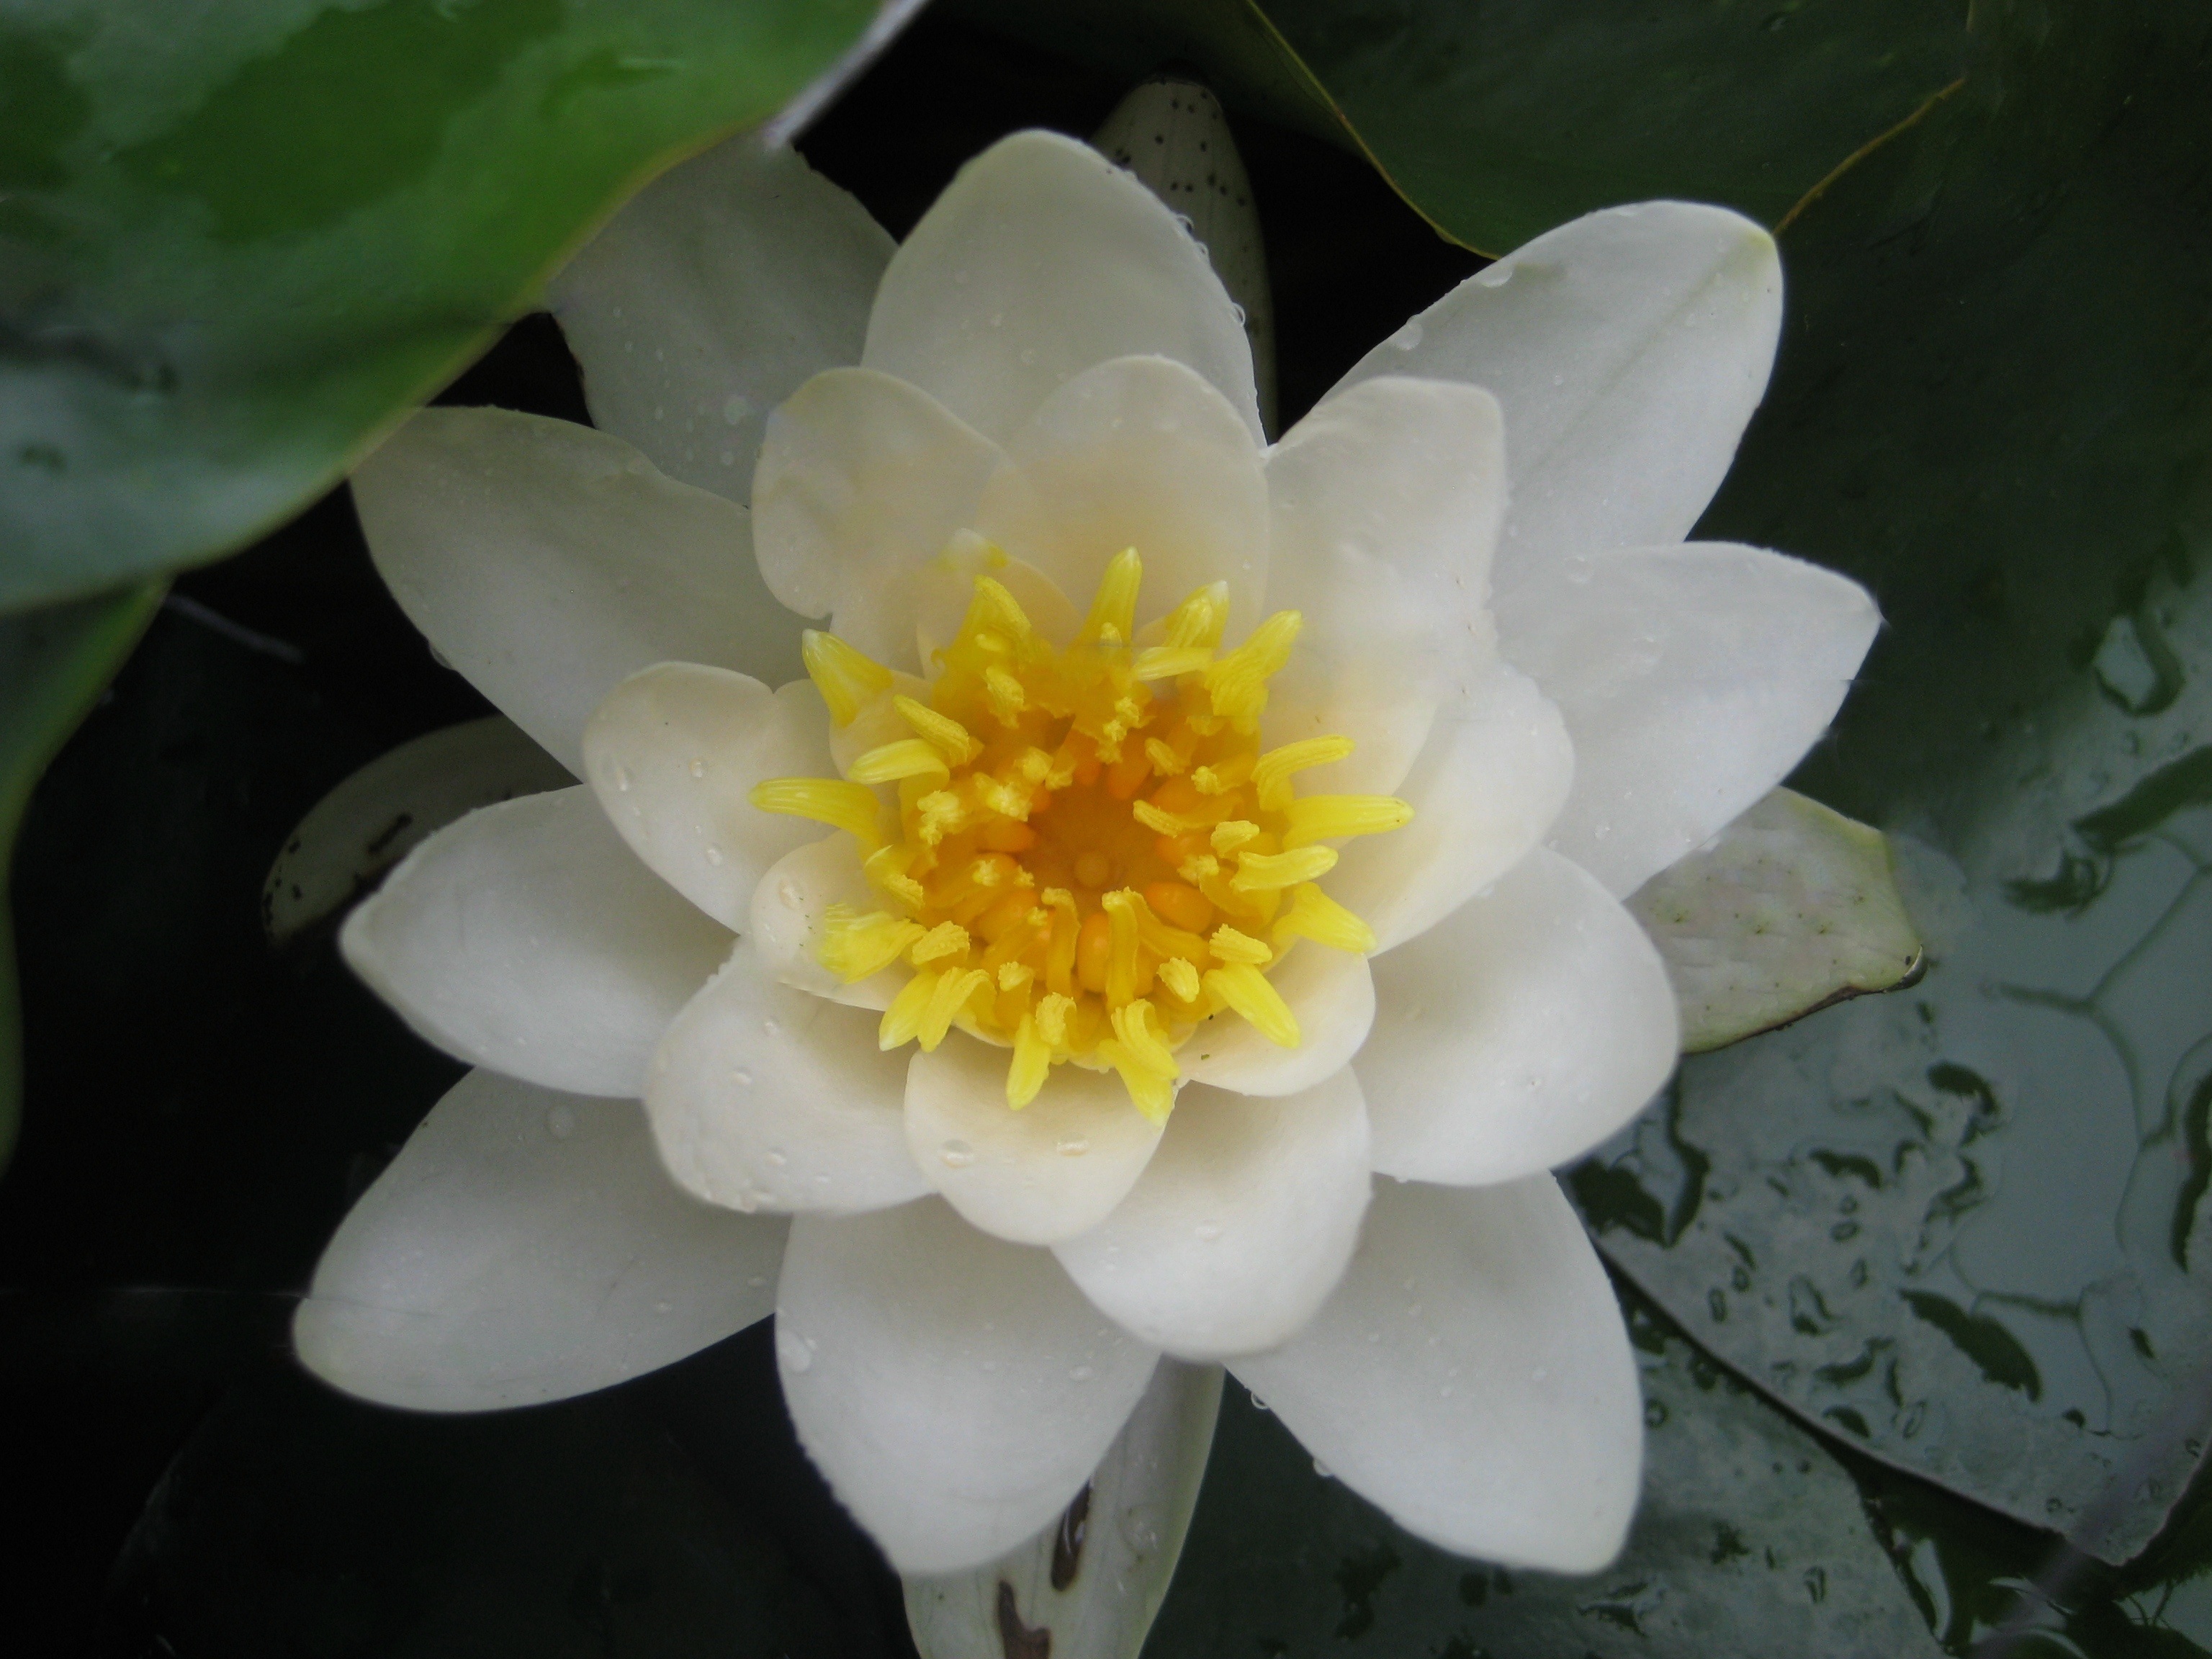
water, nature, blossom, plant, white, flower, petal, summer, botany, aquatic, sacred lotus, aquatic plant, flora, petals, lotus, lily, waterlily, flowering plant, land plant, lotus family